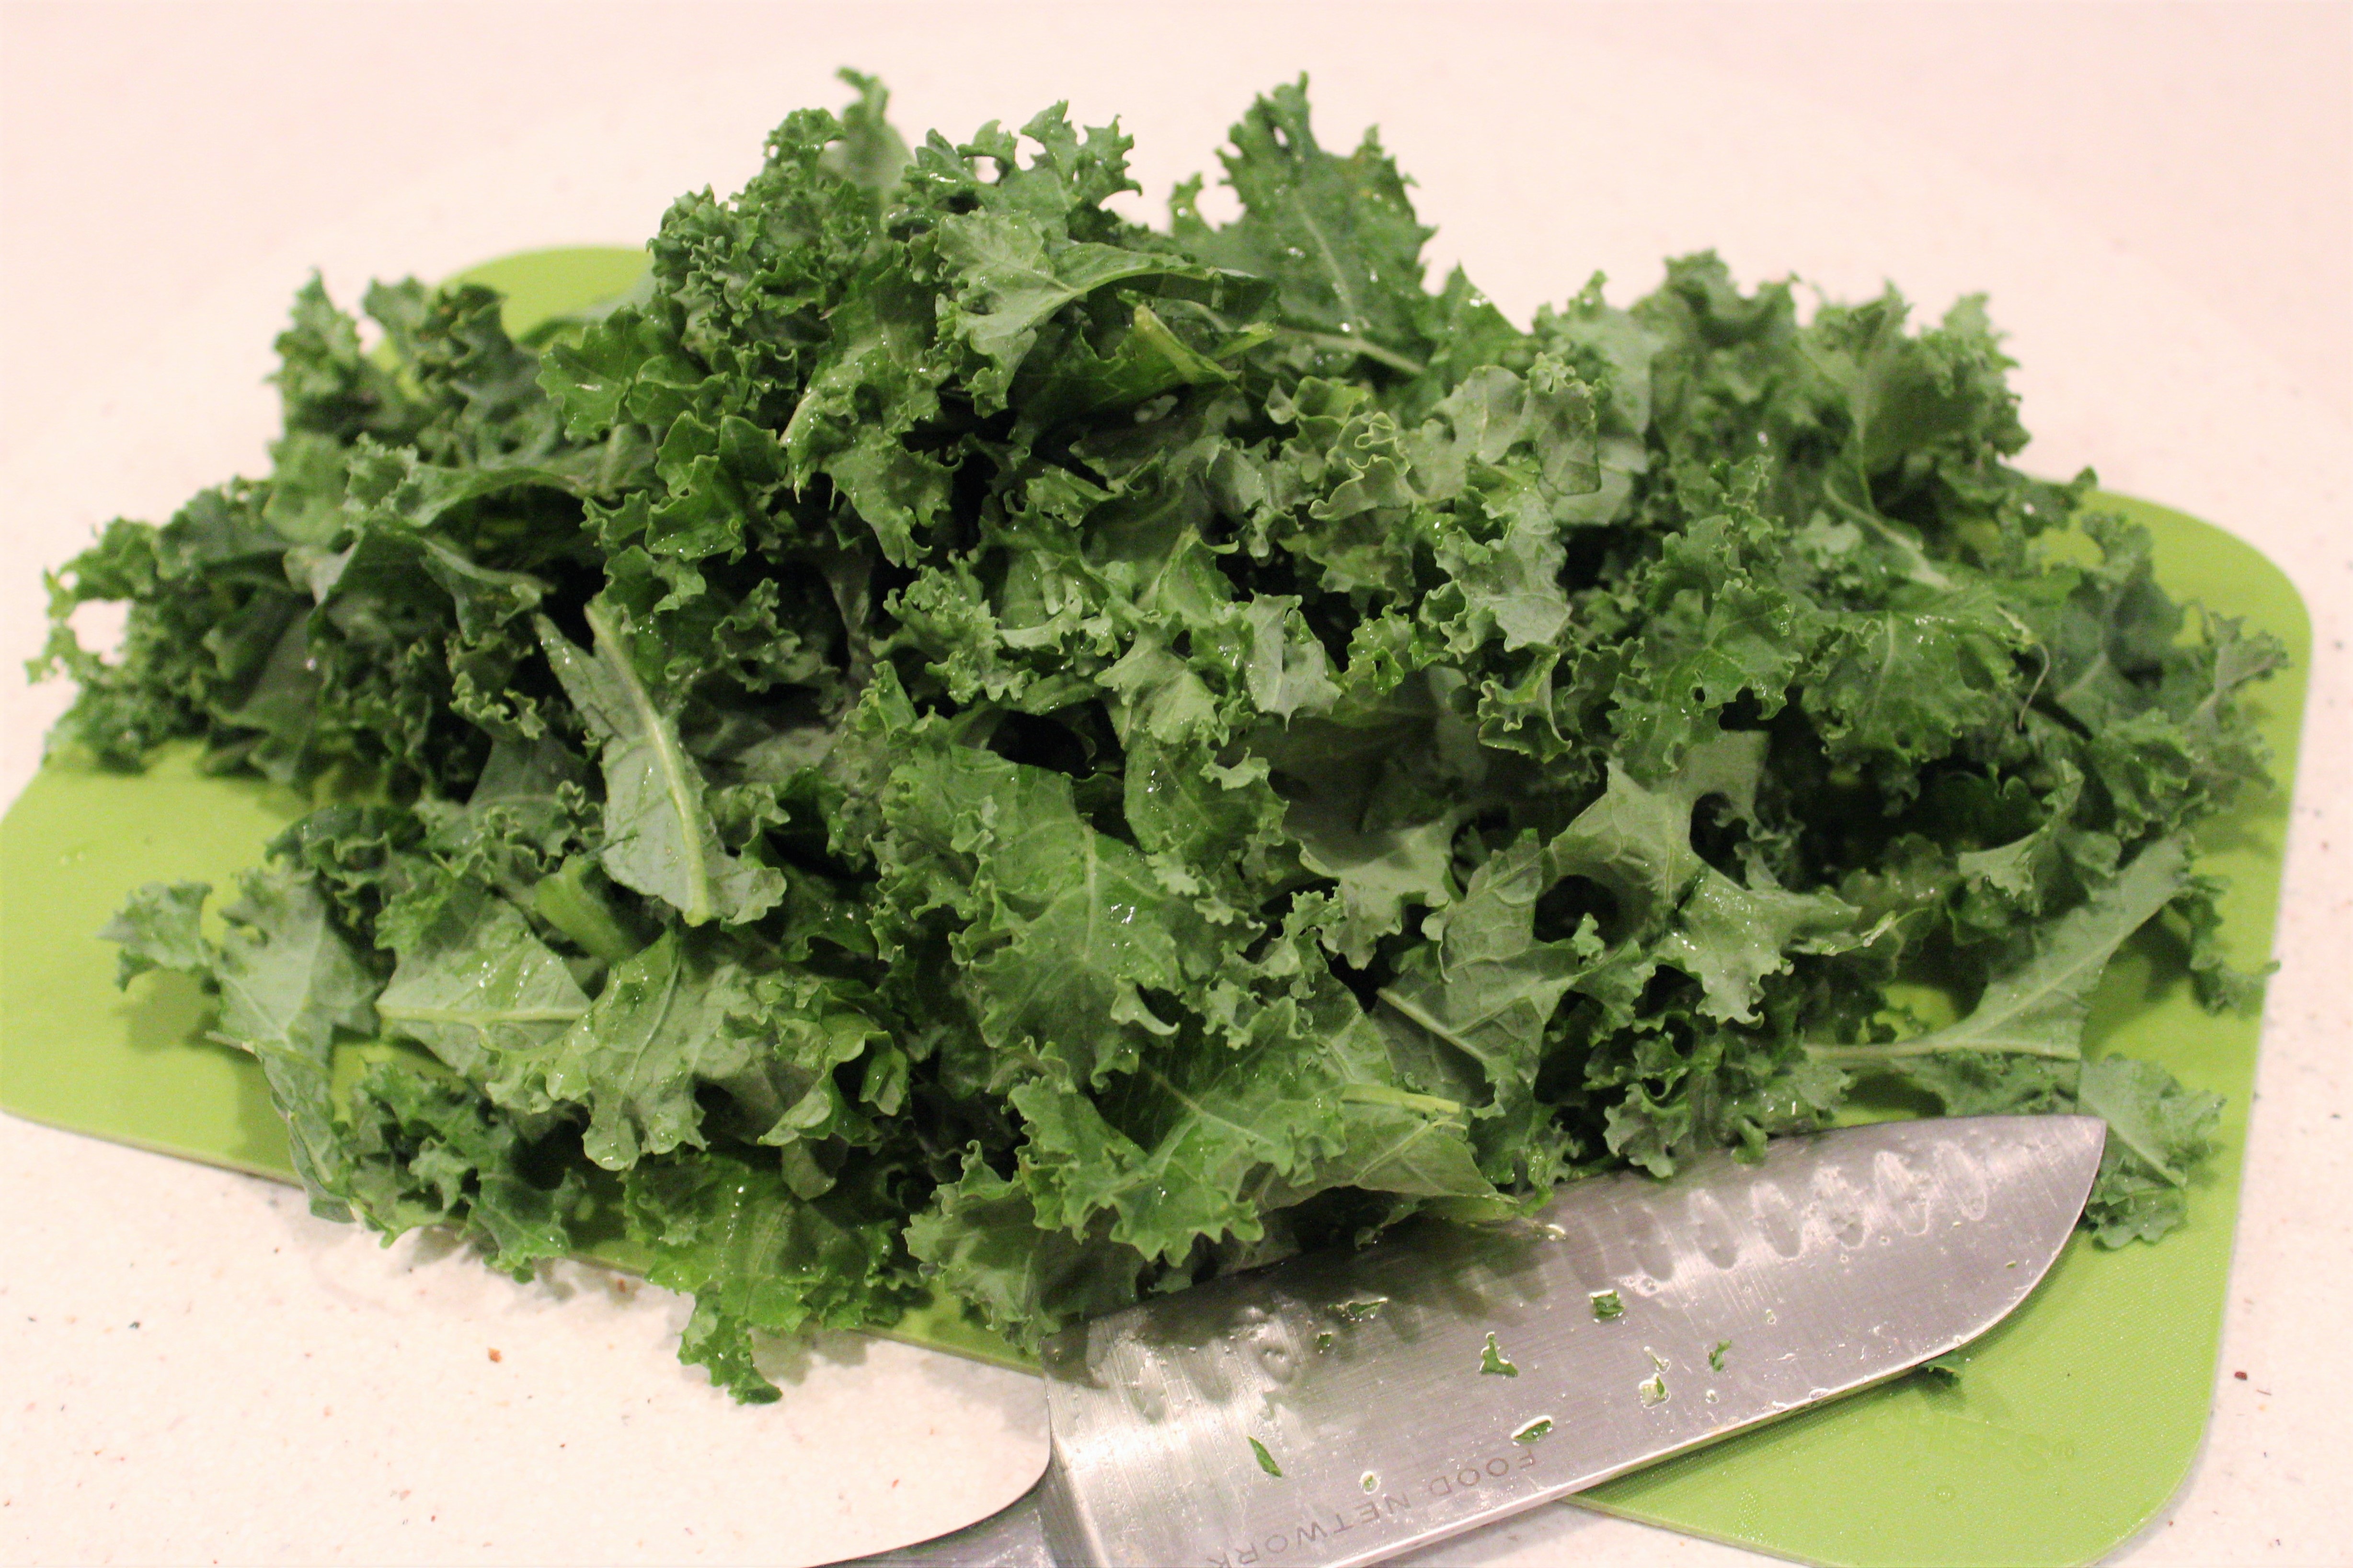
food, vegetable, produce, leaf vegetable, rapini, herb, kale